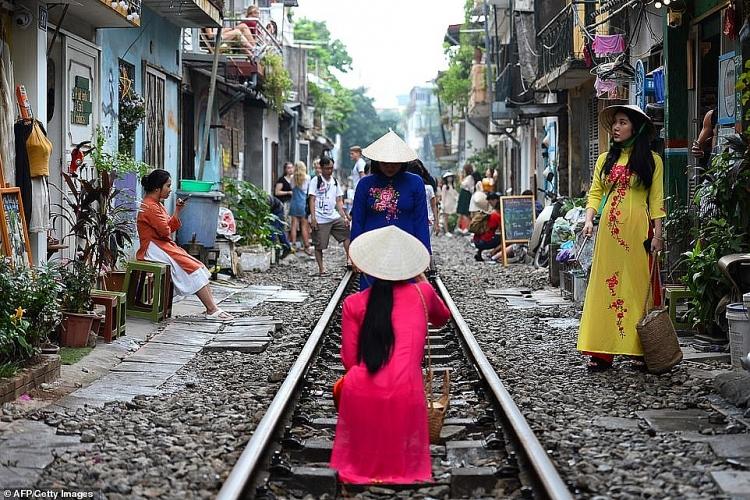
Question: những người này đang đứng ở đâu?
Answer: ở trên một đường ray xe lửa